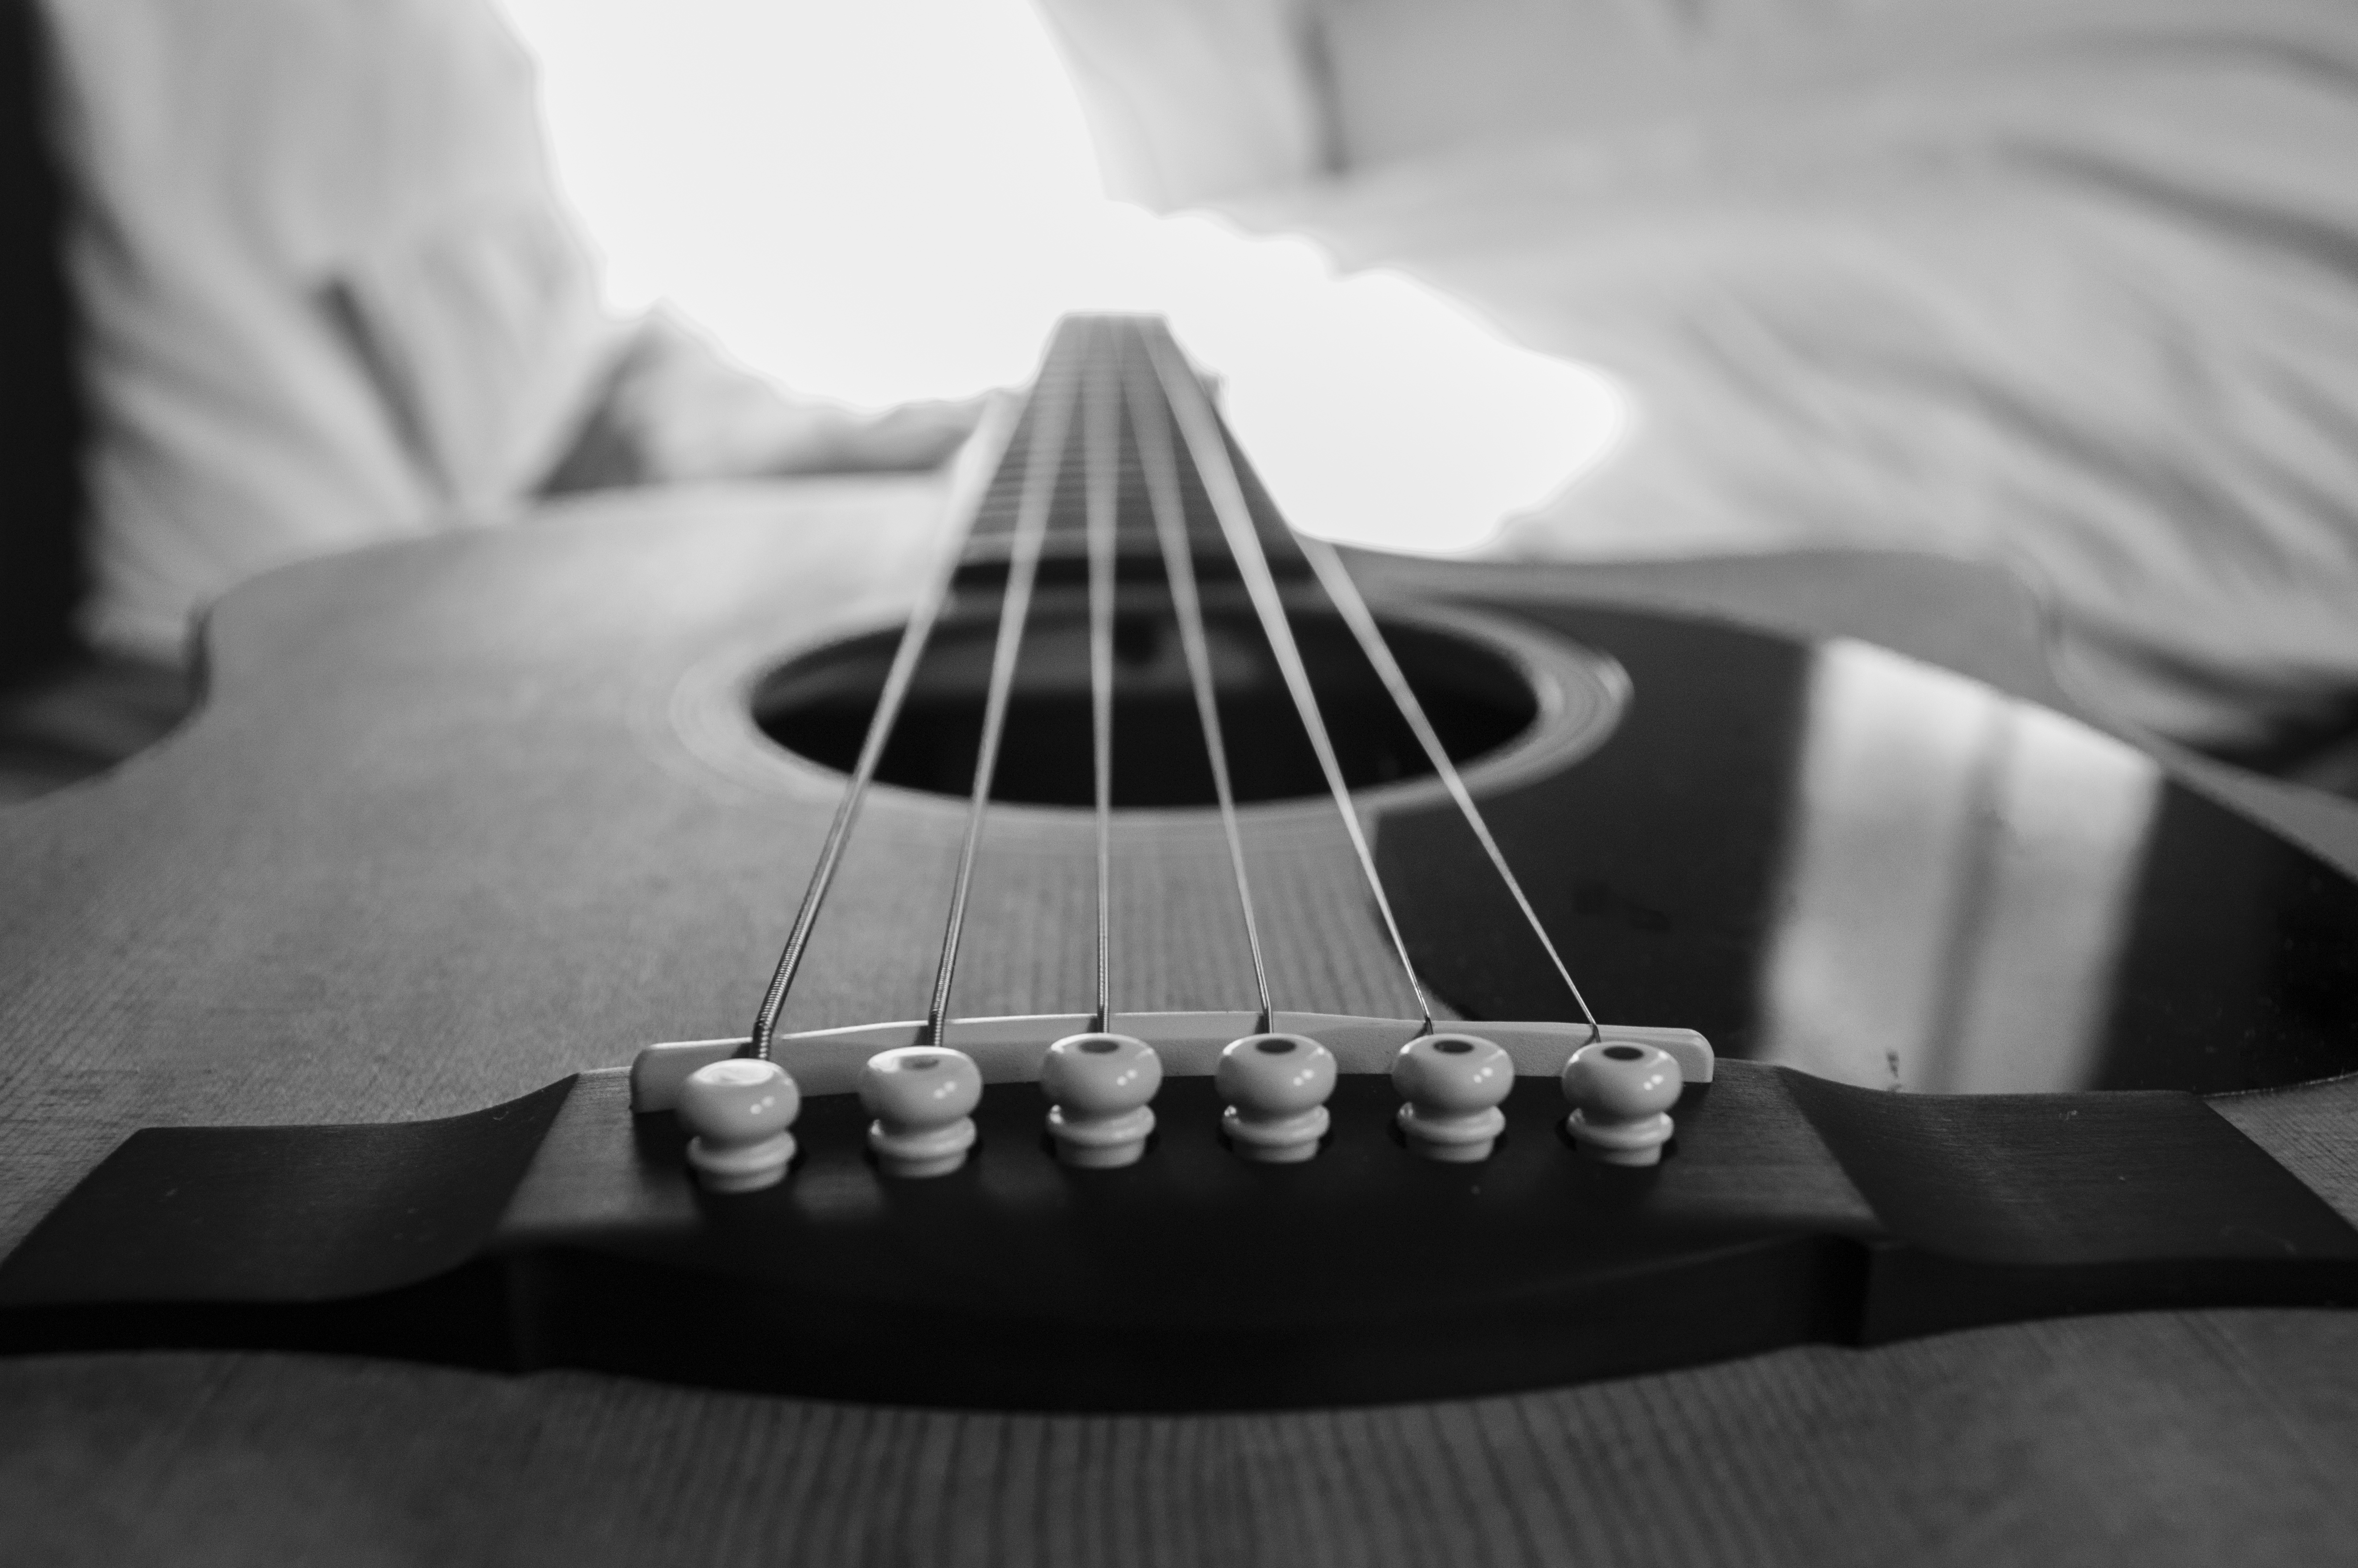
music, black and white, wood, white, photography, guitar, acoustic guitar, instrument, black, monochrome, closeup, acoustic, electric guitar, musical instrument, close up, strings, bass guitar, monochrome photography, string instrument, plucked string instruments